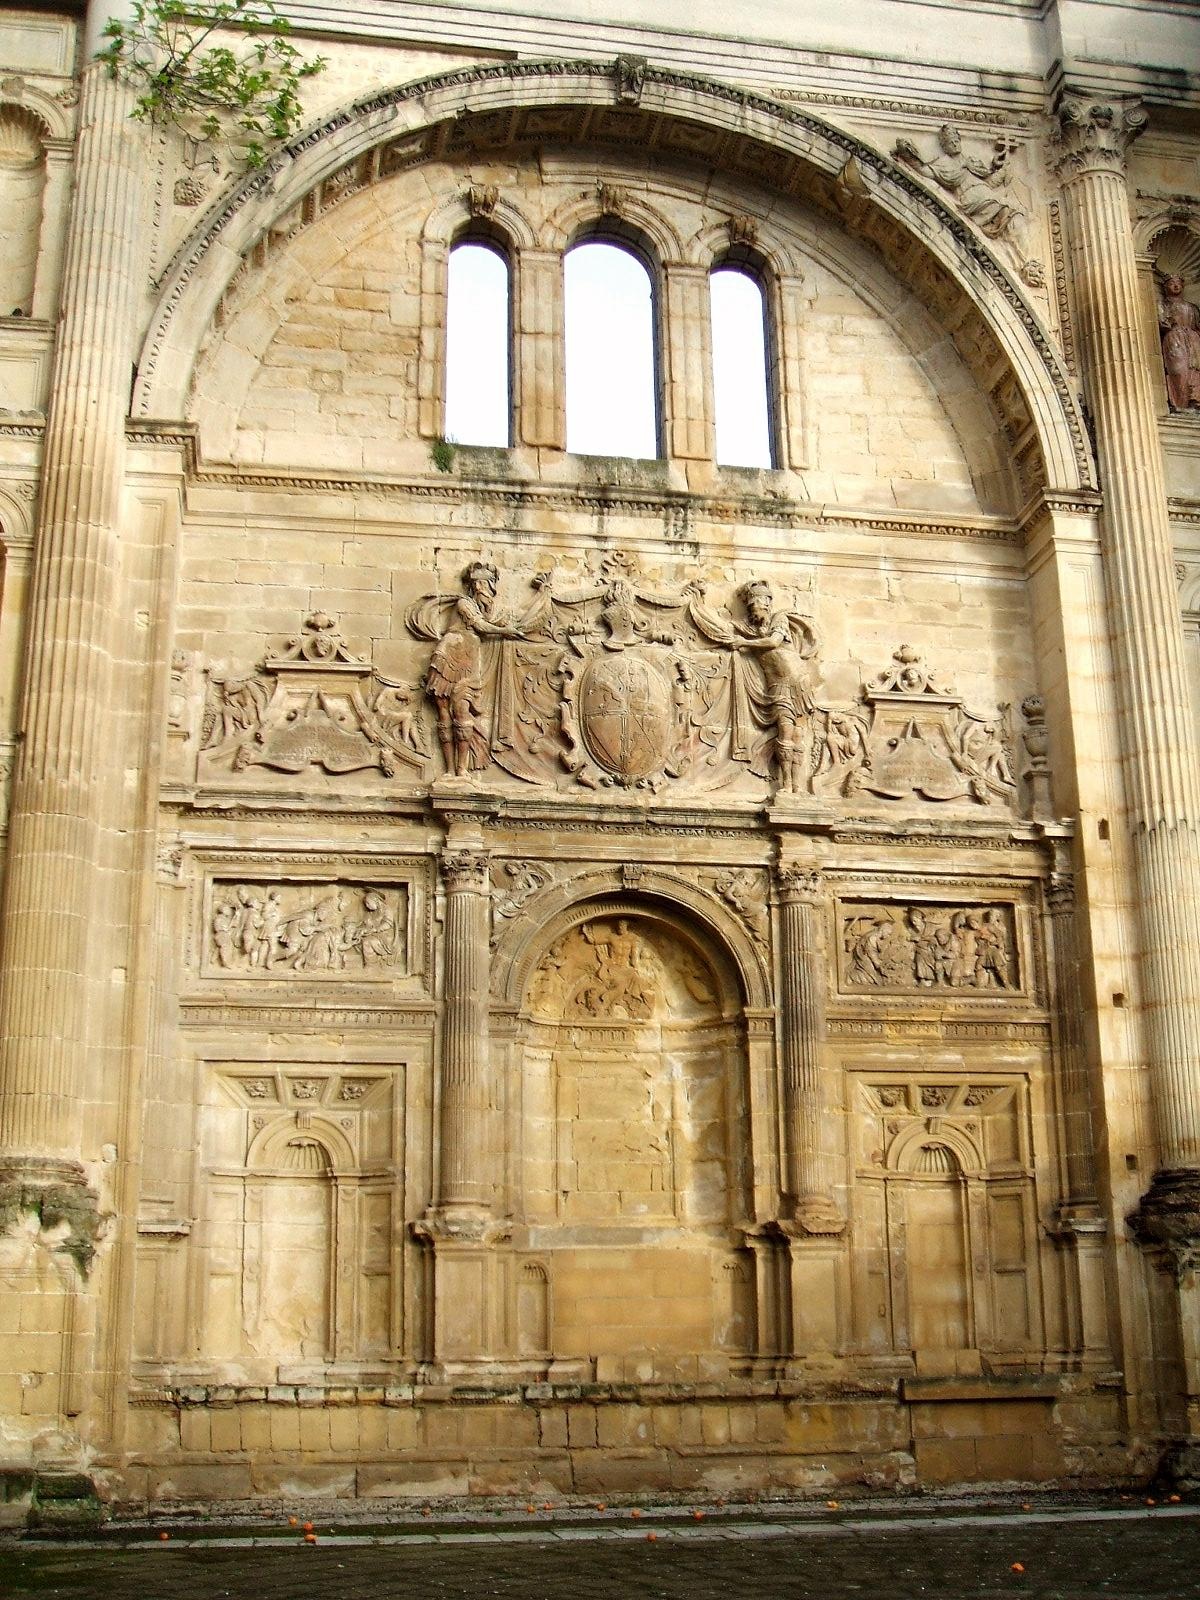
architecture, building, palace, wall, arch, facade, church, cathedral, historic, place of worship, artwork, baptistery, monastery, synagogue, history, arcade, abbey, basilica, relief, middle ages, stucco, ancient history, baeza, convento de san francisco, ancient roman architecture, byzantine architecture